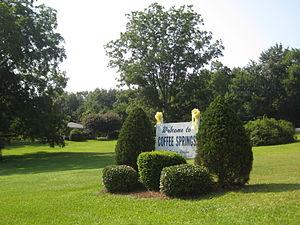
Coffee Springs est une municipalité américaine située dans le comté de Geneva en Alabama.